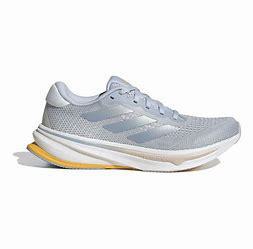
Brand: Adidas
Model: Supernova Lauf